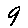
Label: 9